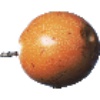
Label: Granadilla 1